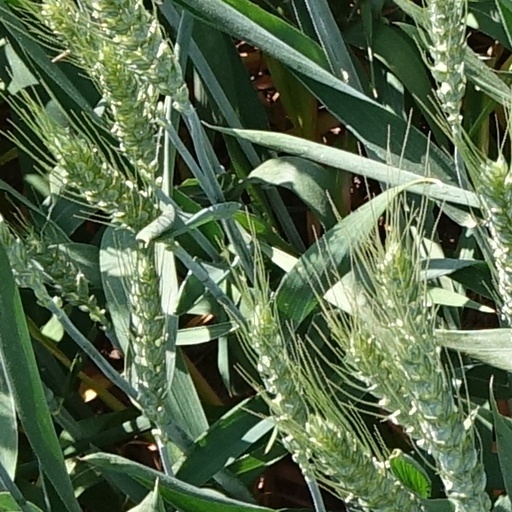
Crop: wheat